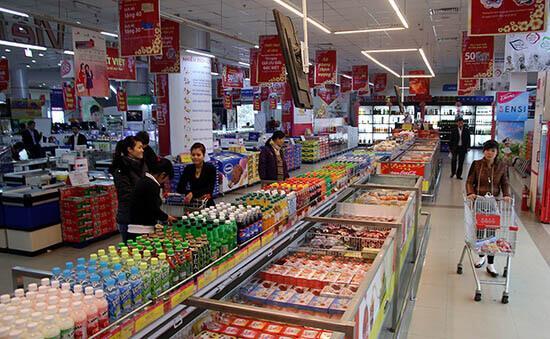
có nhiều người đang xuất hiện ở khu vực bán nước giải khát